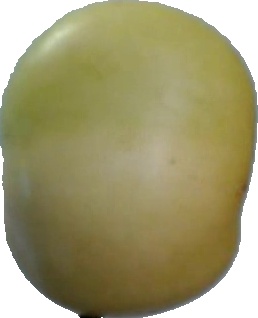
Label: apple_6